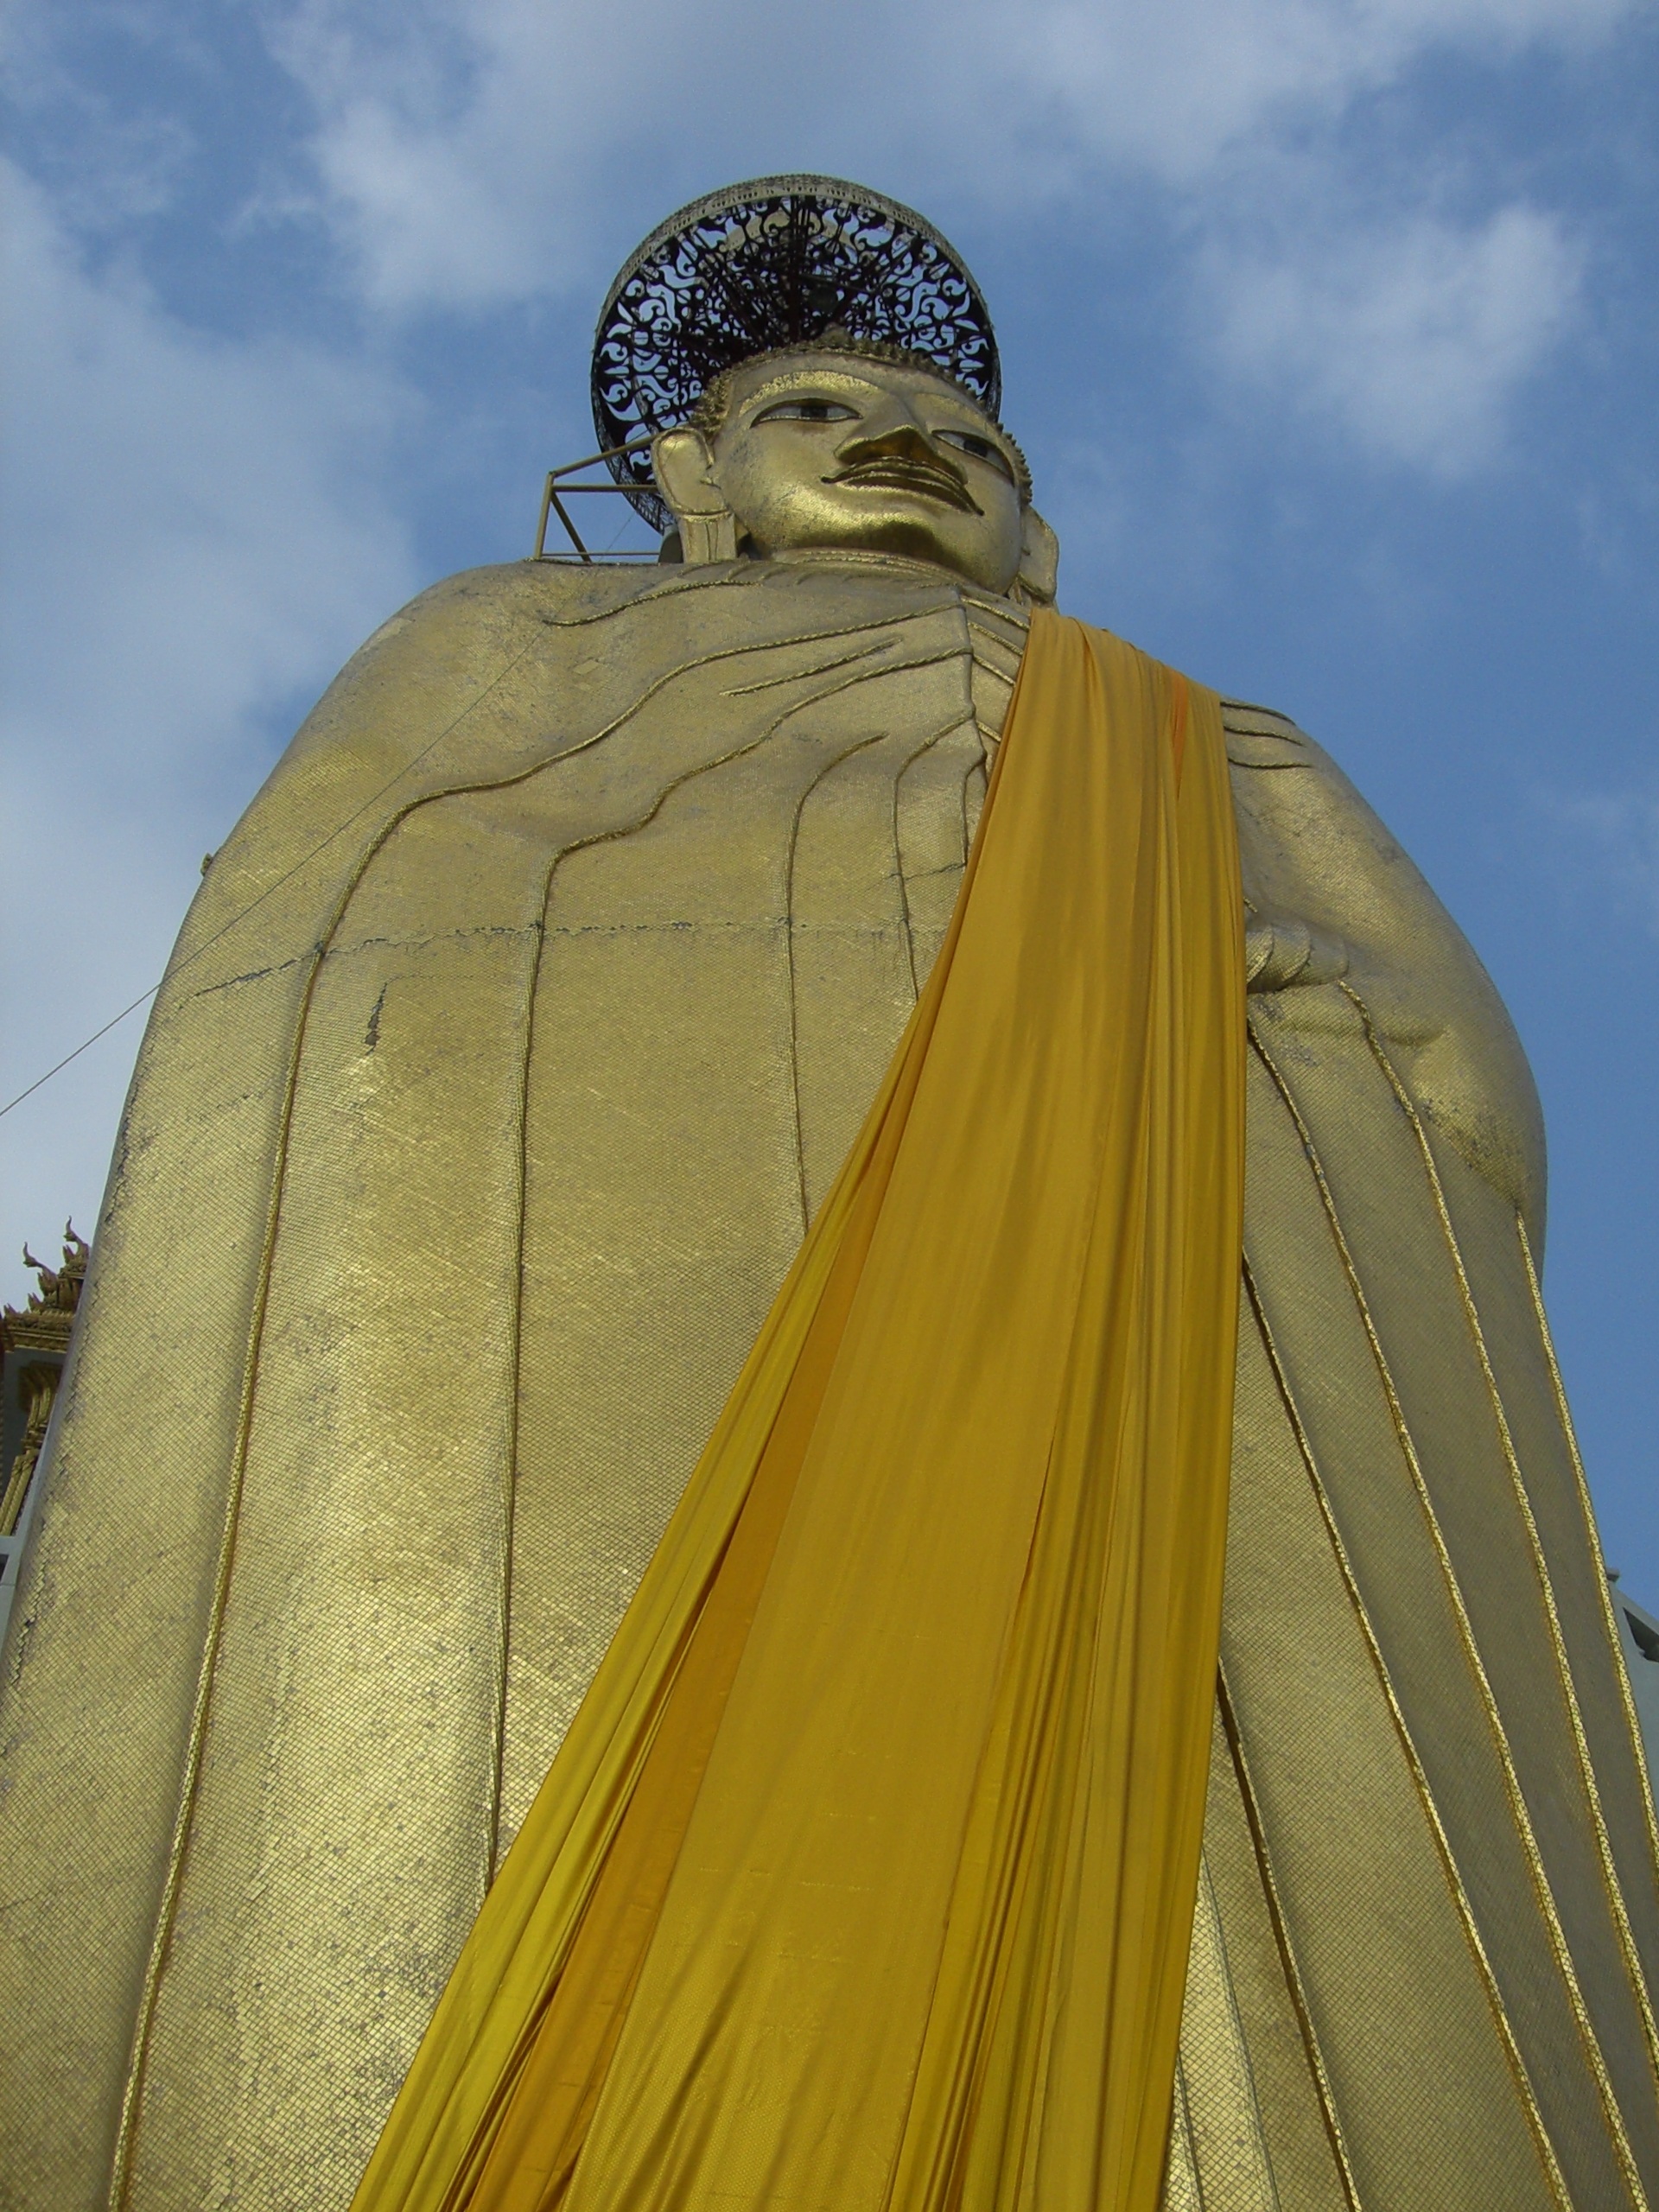
wing, monument, statue, religion, yellow, thailand, temple, buddha, holy, gautama buddha